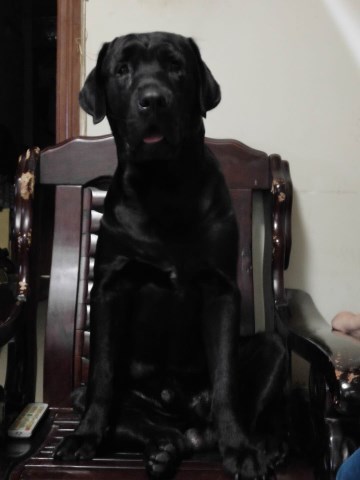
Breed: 3580-n000122-Labrador_retriever